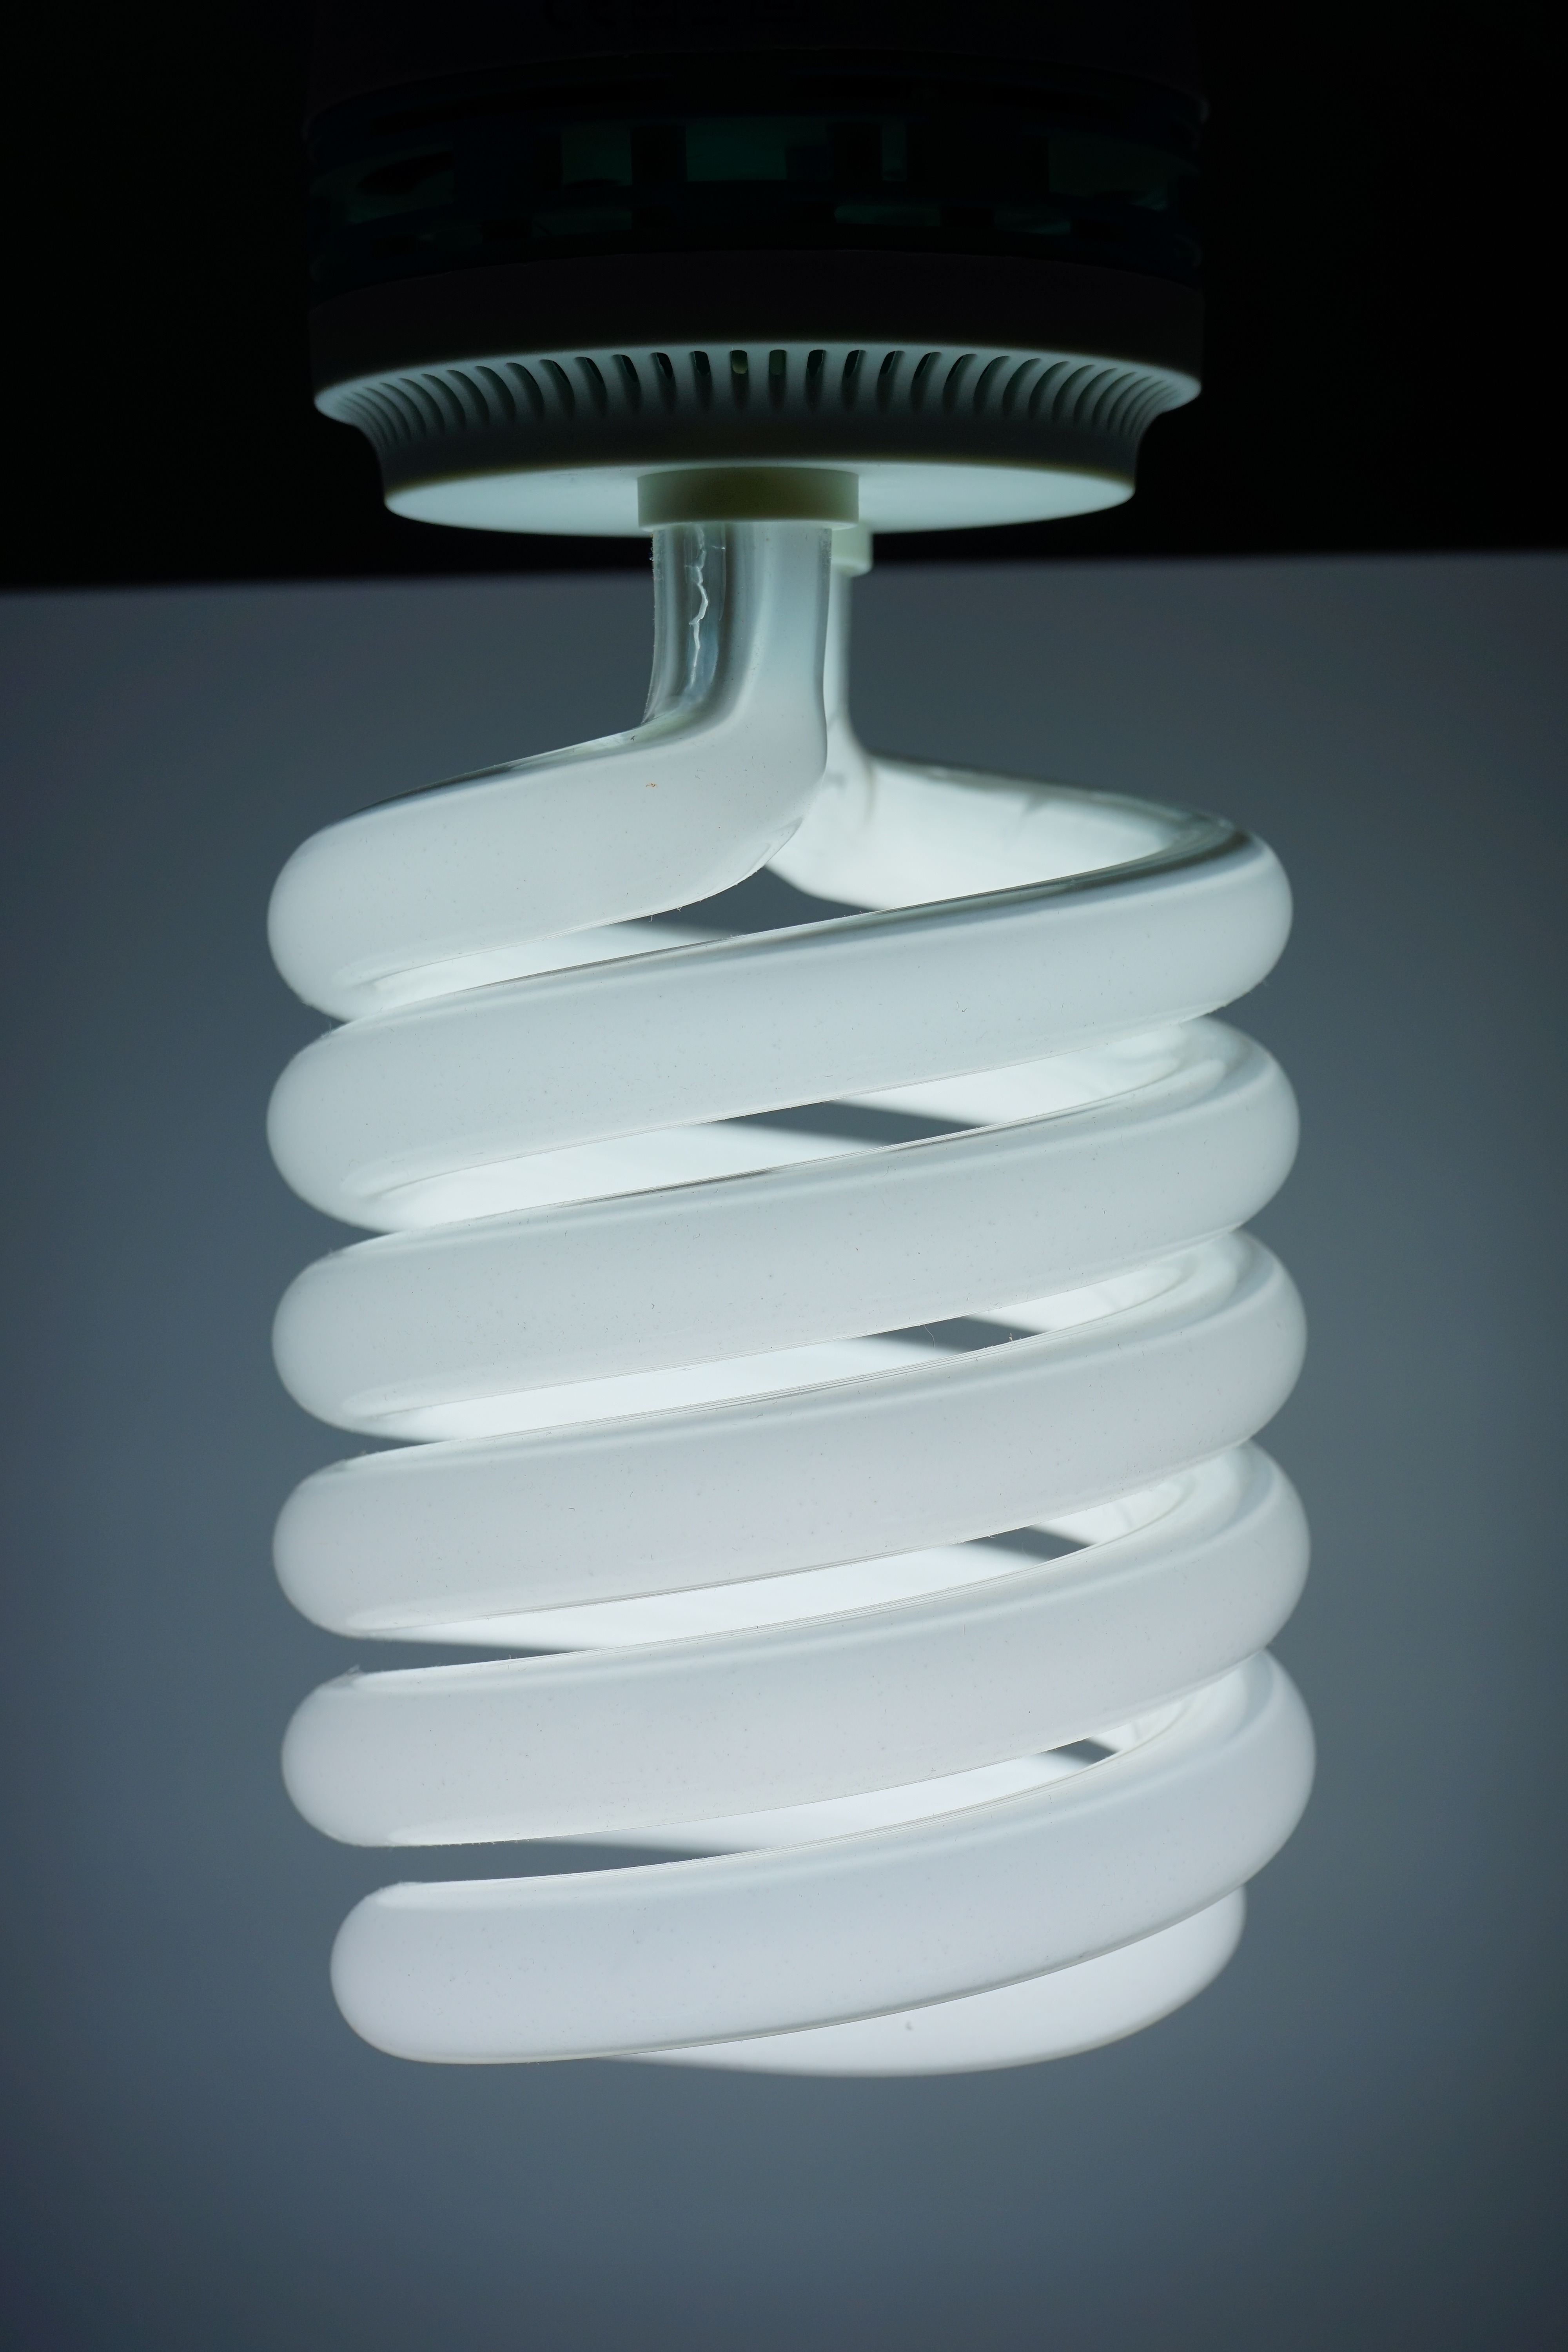
light, white, spiral, ceiling, lamp, light bulb, lighting, energy, bulbs, light fixture, energy saving, lighting medium, energiesparlampe, compact fluorescent lamp, fluorescent lighting, incandescent light bulb